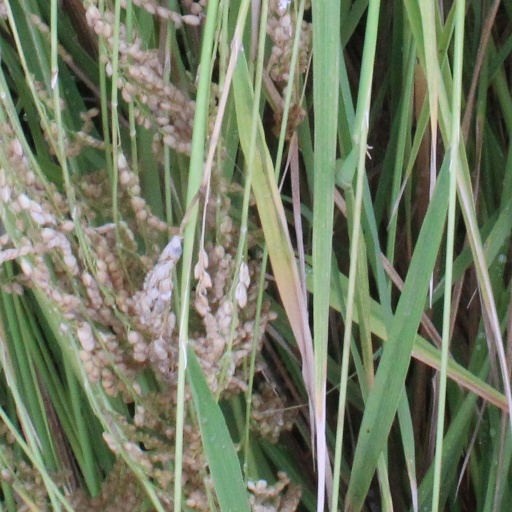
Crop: rice